Marguerite Barankitse

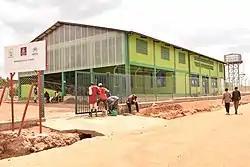

Since 2015, more than 430,000 Burundians have been forced to flee and to seek refuge in neighbouring countries such as Rwanda, Tanzania, Uganda. Among them, more than 90,000 are in Rwanda, of which 58,000 live in Mahama Refugee Camp. This camp is considered to be a model case of refugee management in the East African Region.